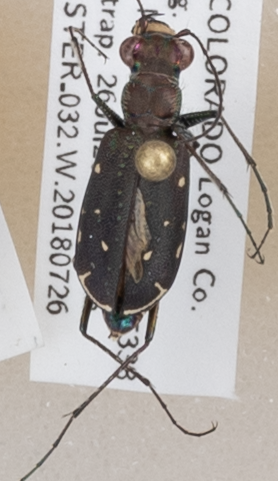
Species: Cicindela punctulata
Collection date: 2018-07-26
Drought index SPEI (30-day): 0.188
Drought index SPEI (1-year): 0.248
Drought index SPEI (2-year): -0.362